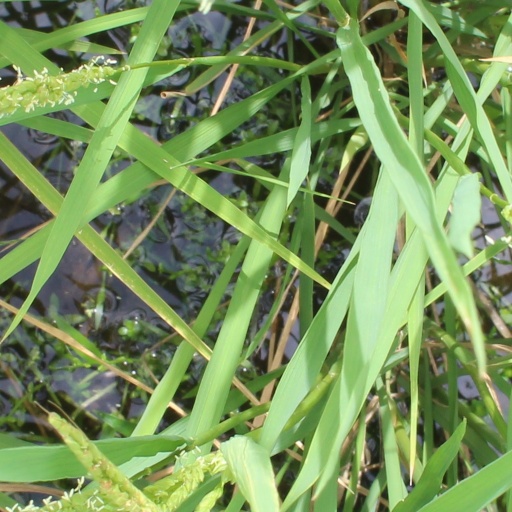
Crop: rice